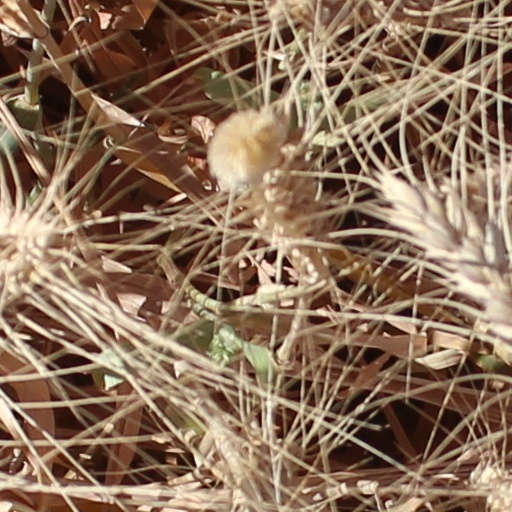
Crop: wheat